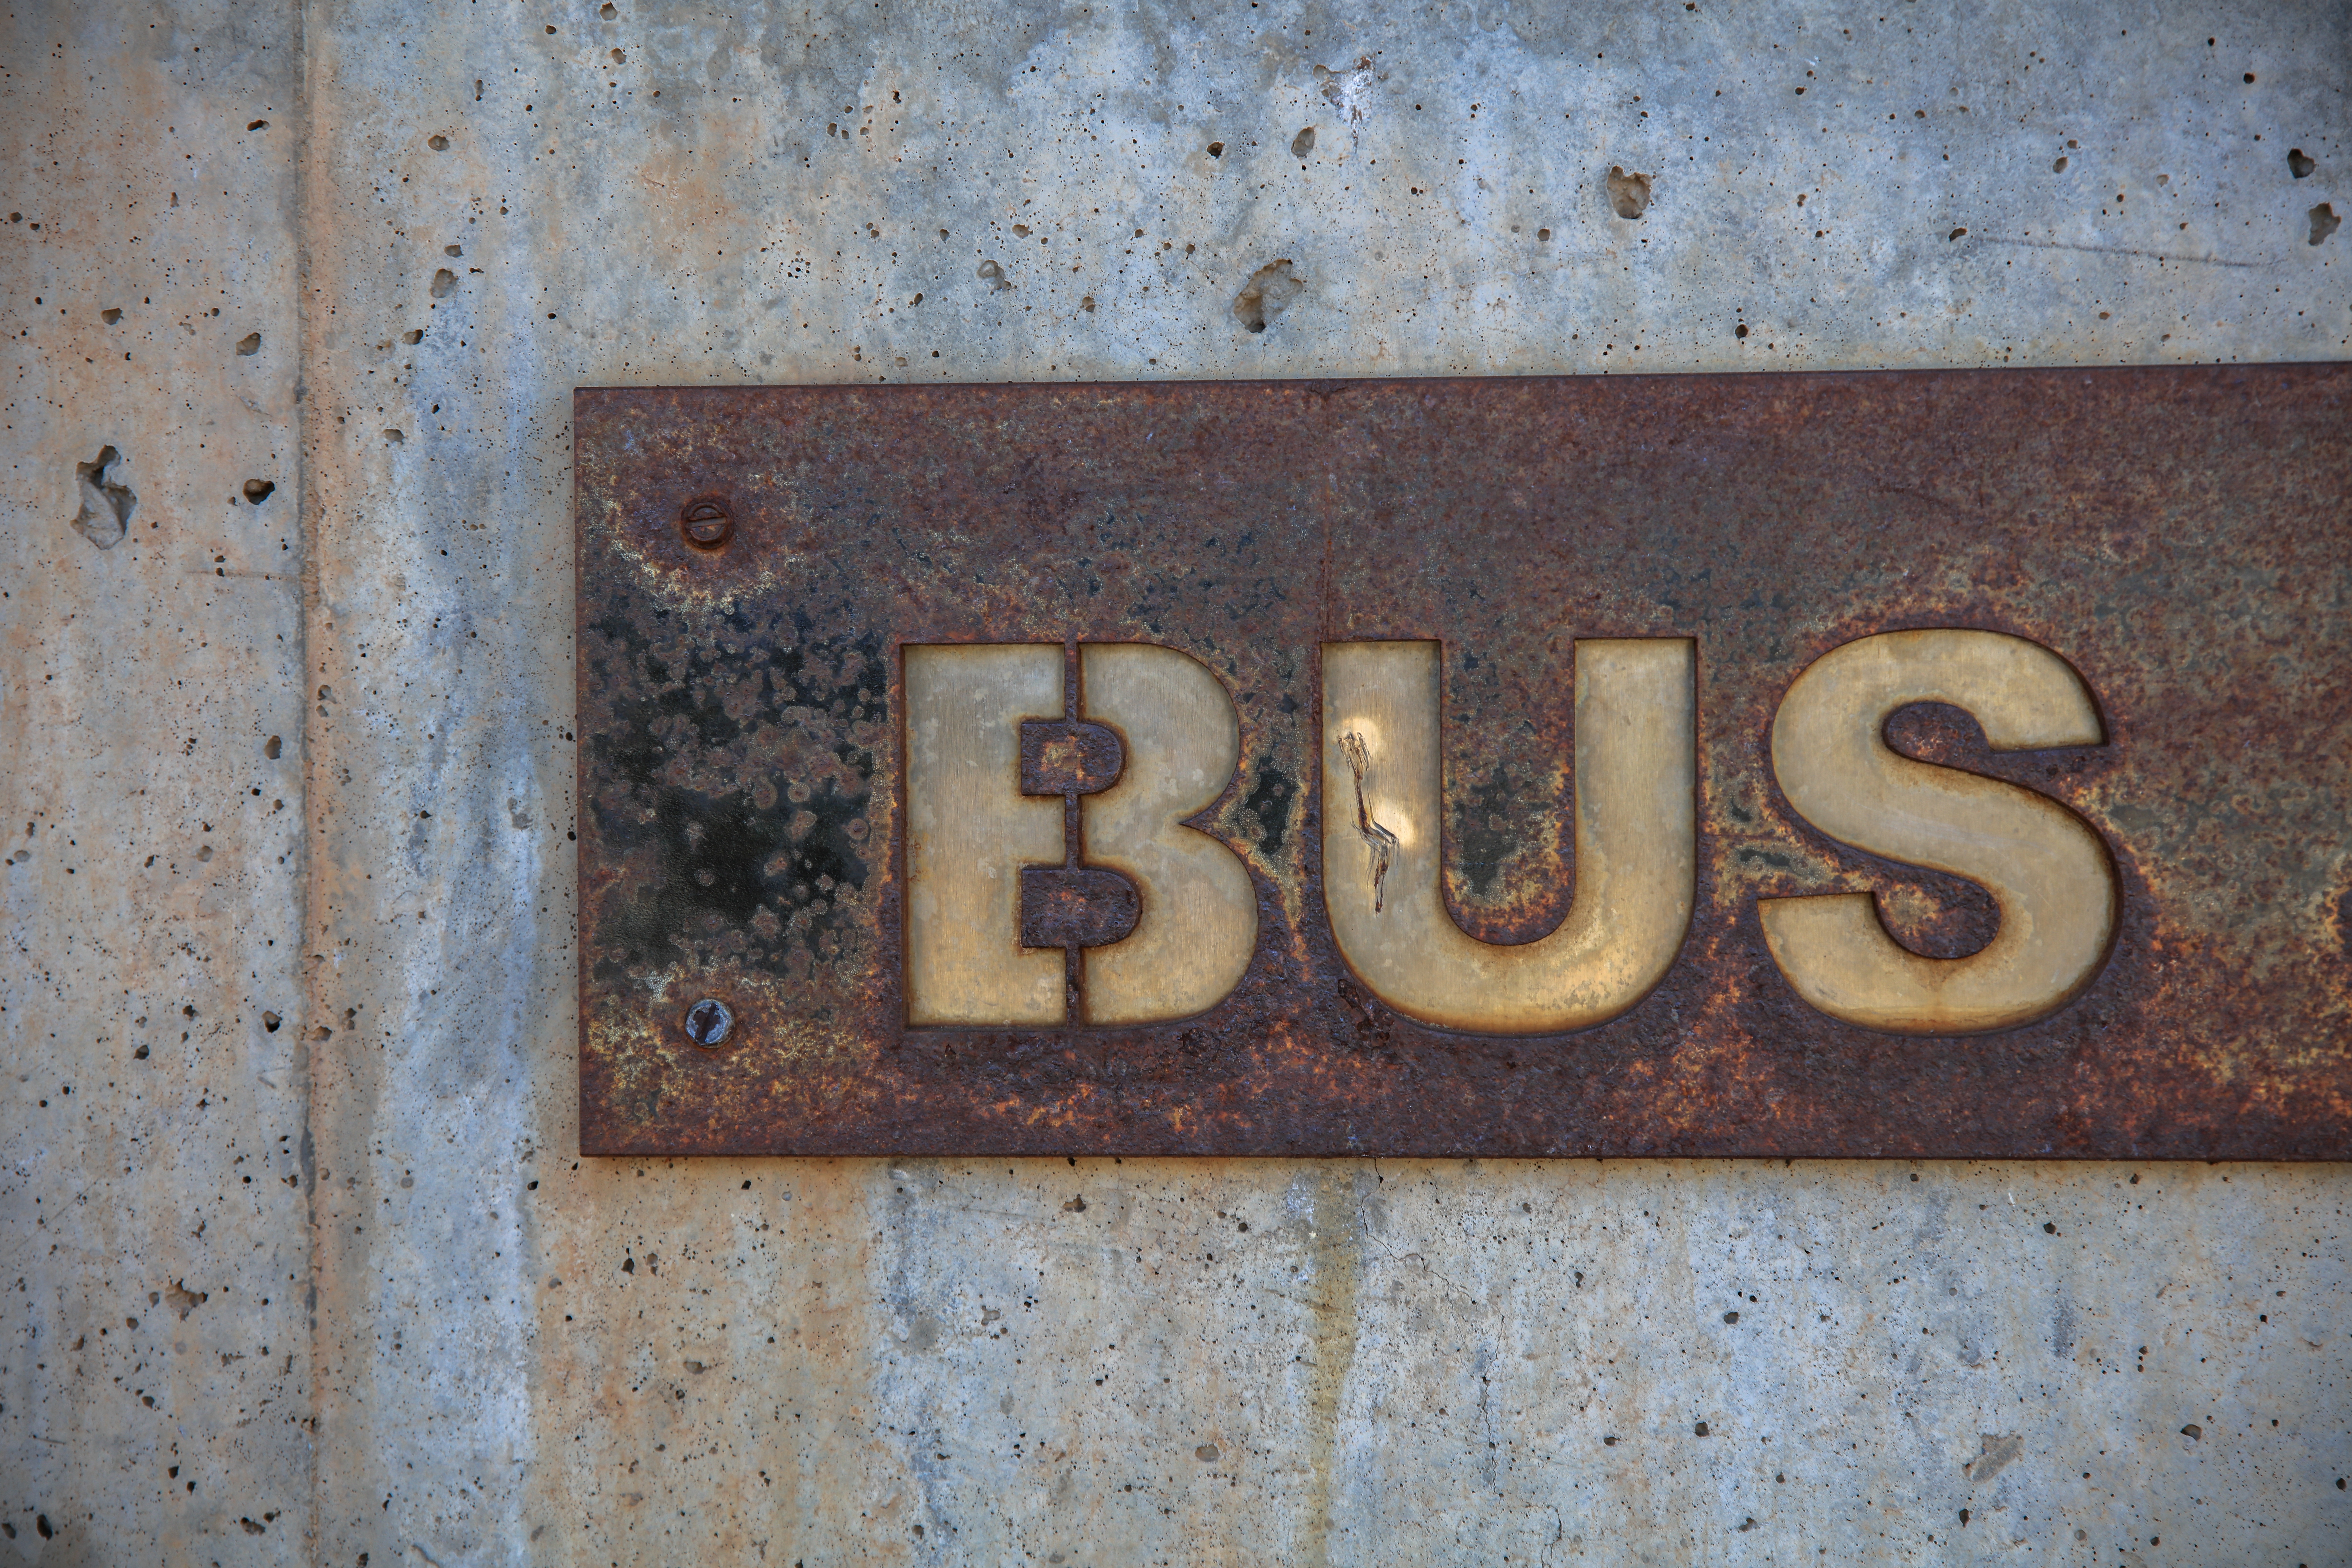
number, house numbering, text, font, wood, rust, symbol, Address sign, metal, rectangle